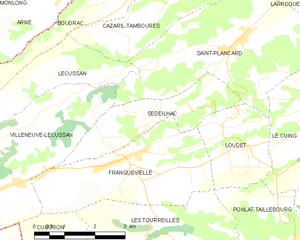
Sédeilhac est une commune française située dans le département de la Haute-Garonne en région Occitanie.